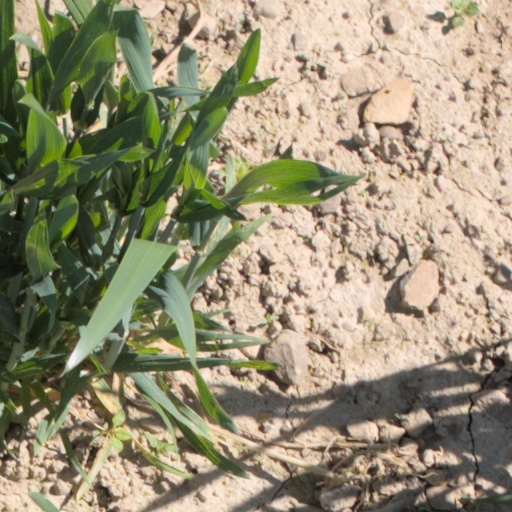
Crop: wheat